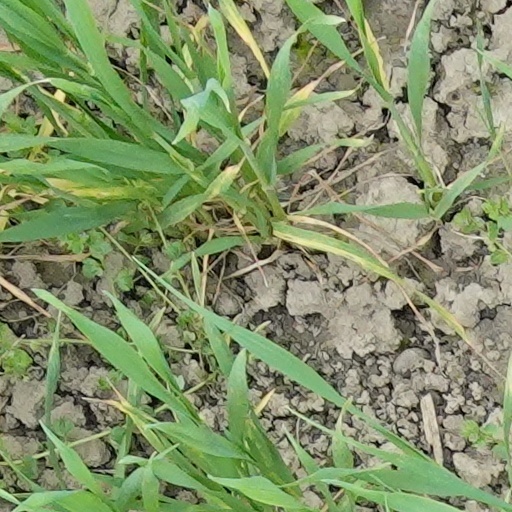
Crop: wheat